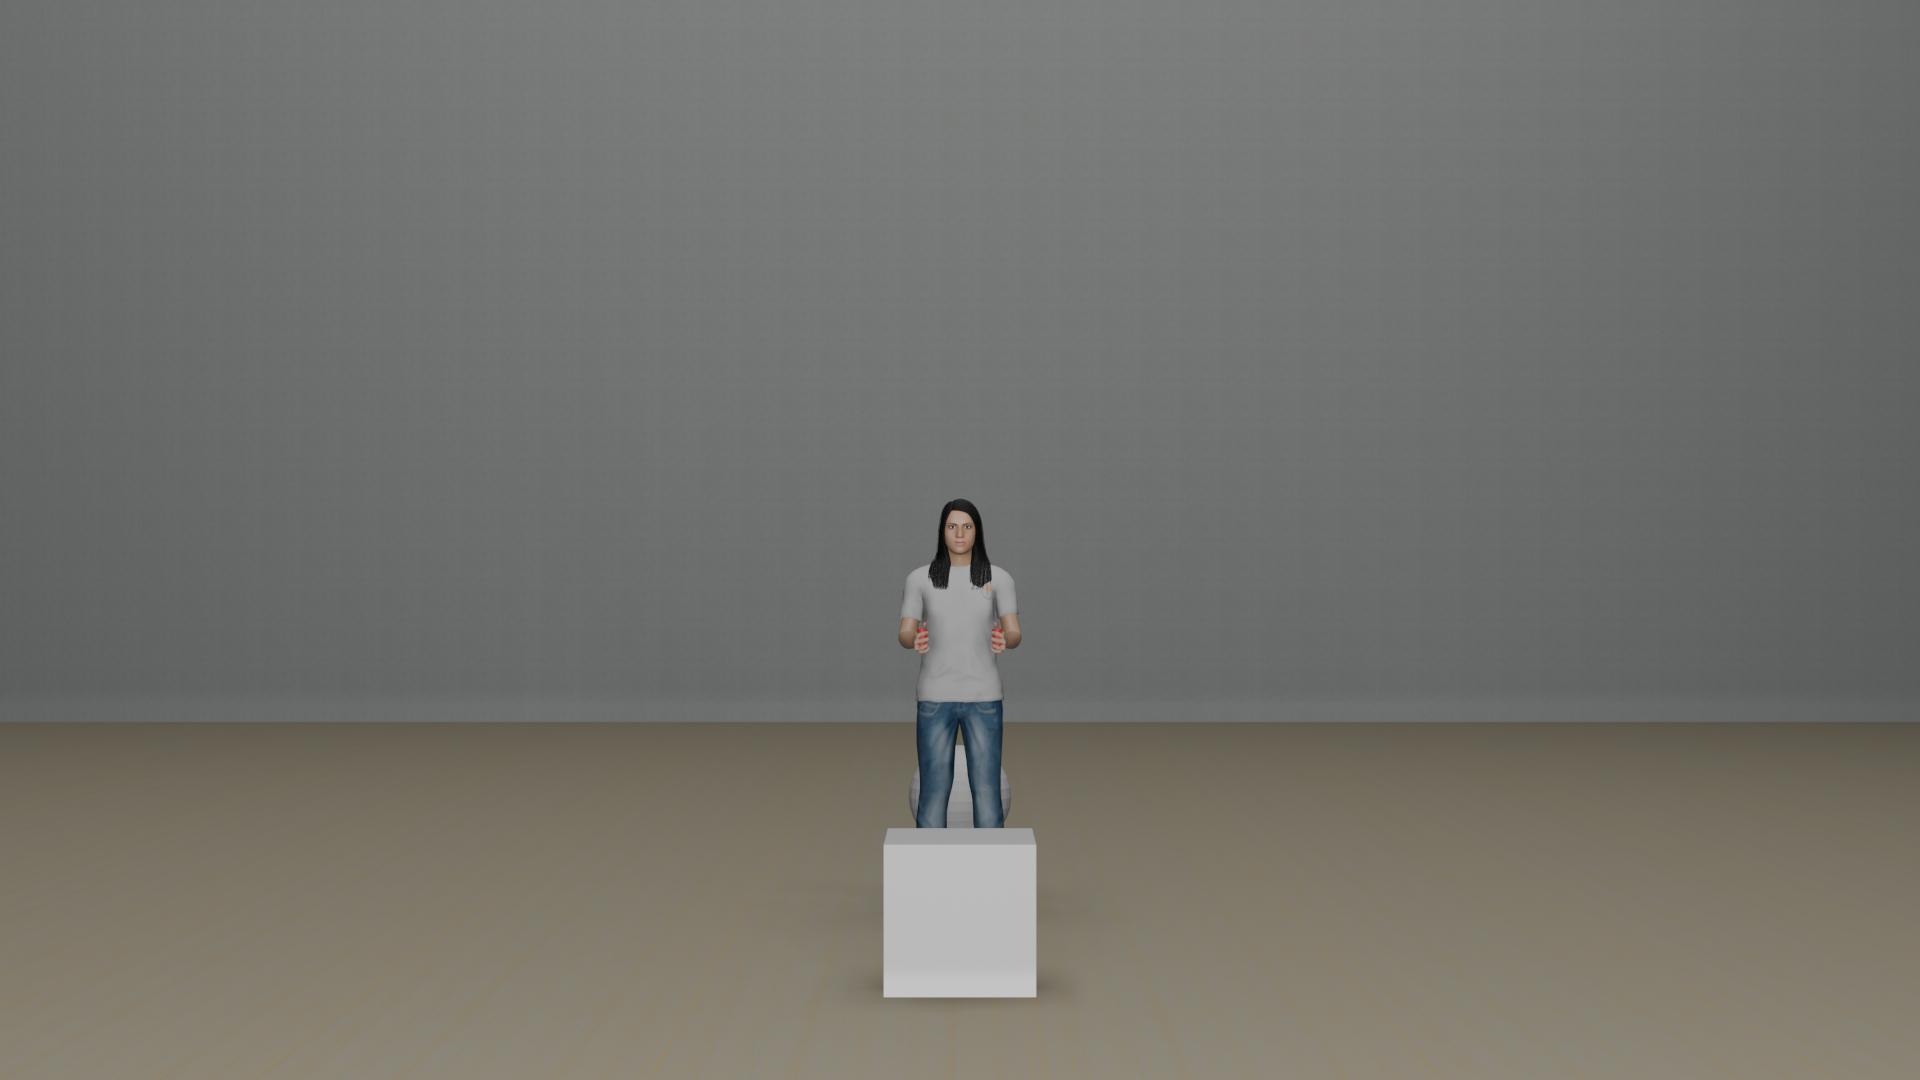
Task: level1
Answer: 'infront'